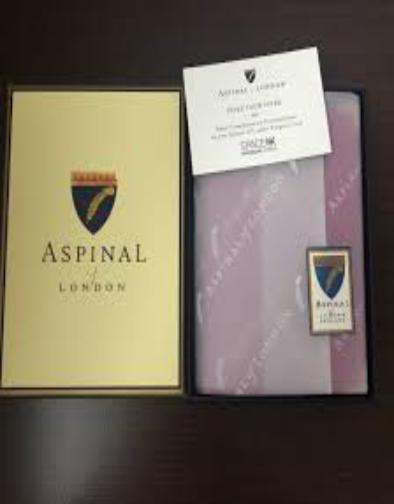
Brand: ASPINAL OF LONDON
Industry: Clothes